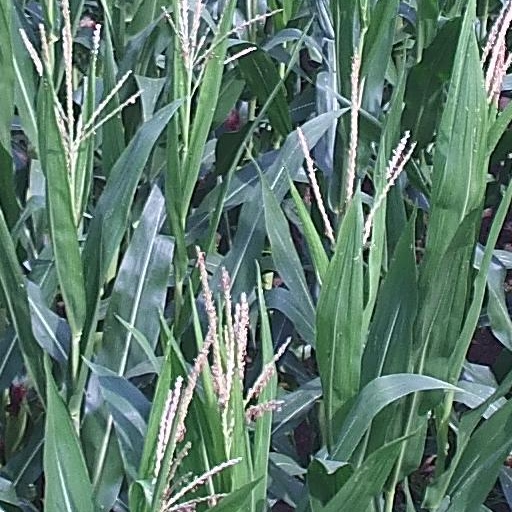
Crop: maize; corn